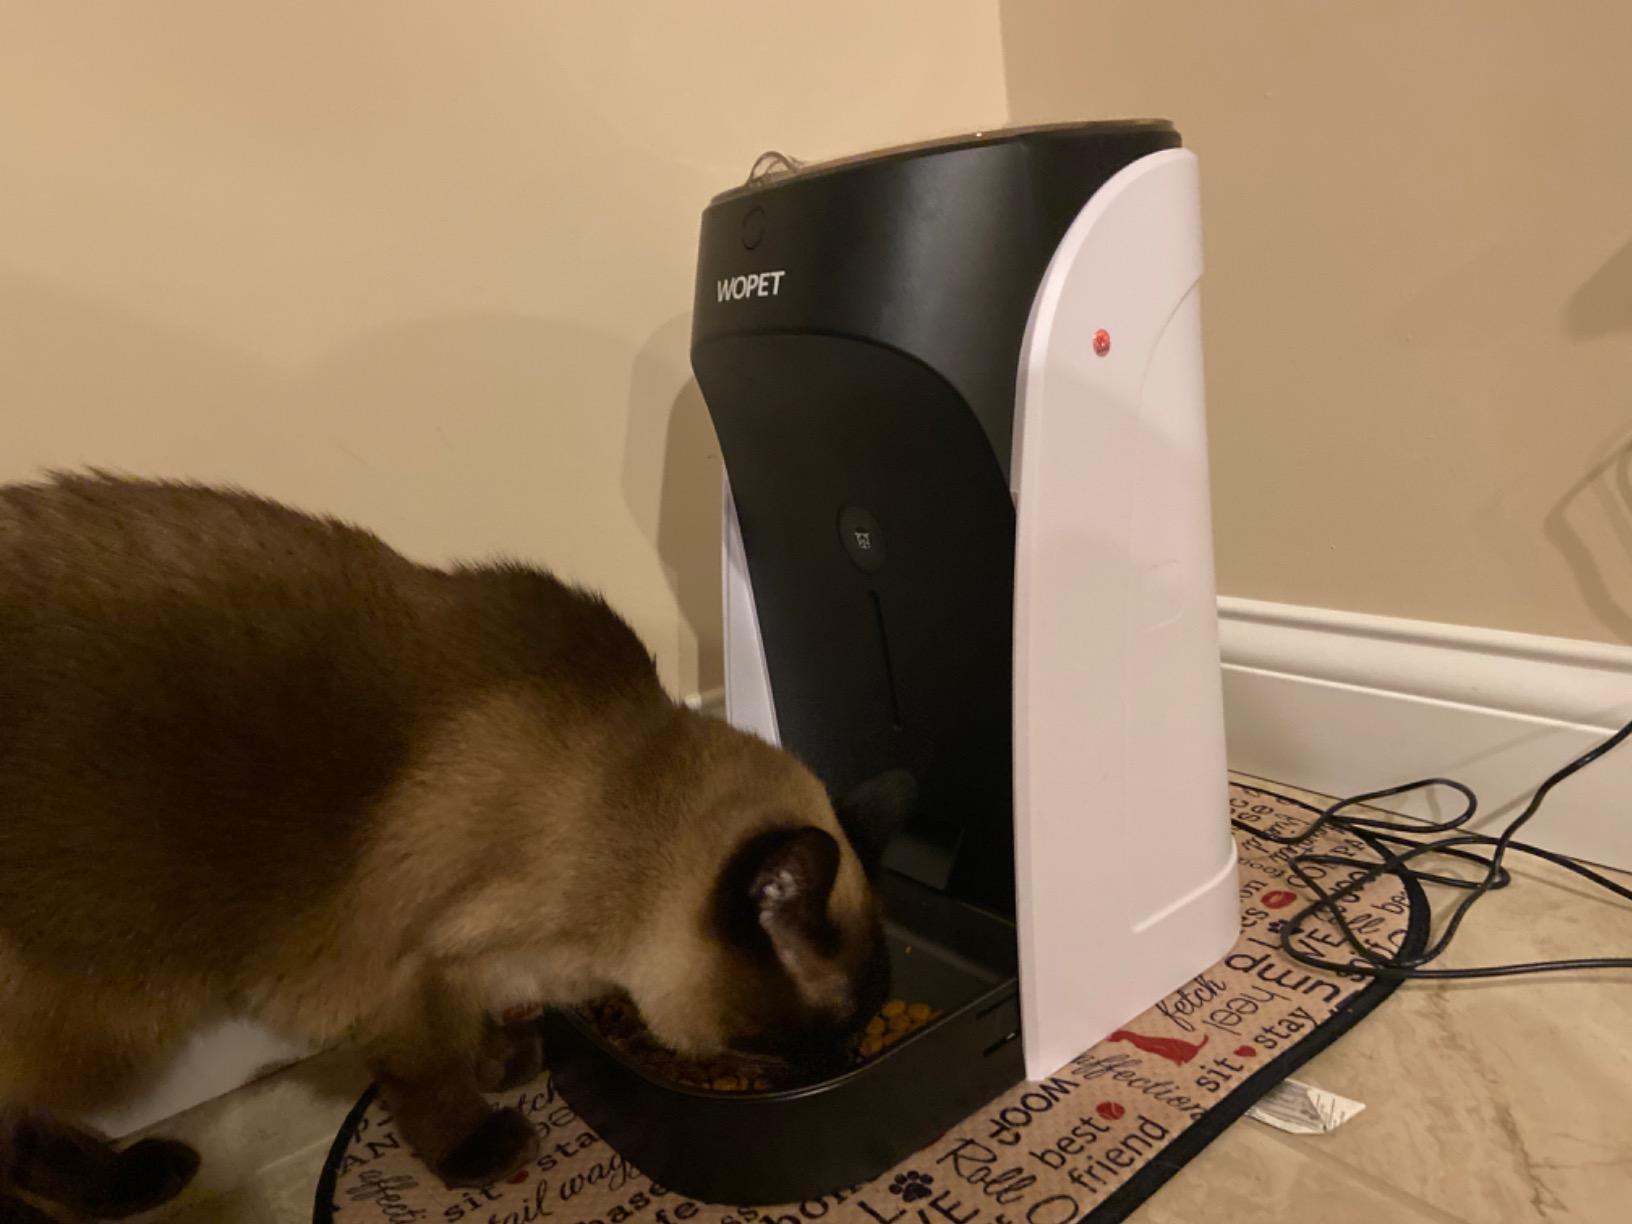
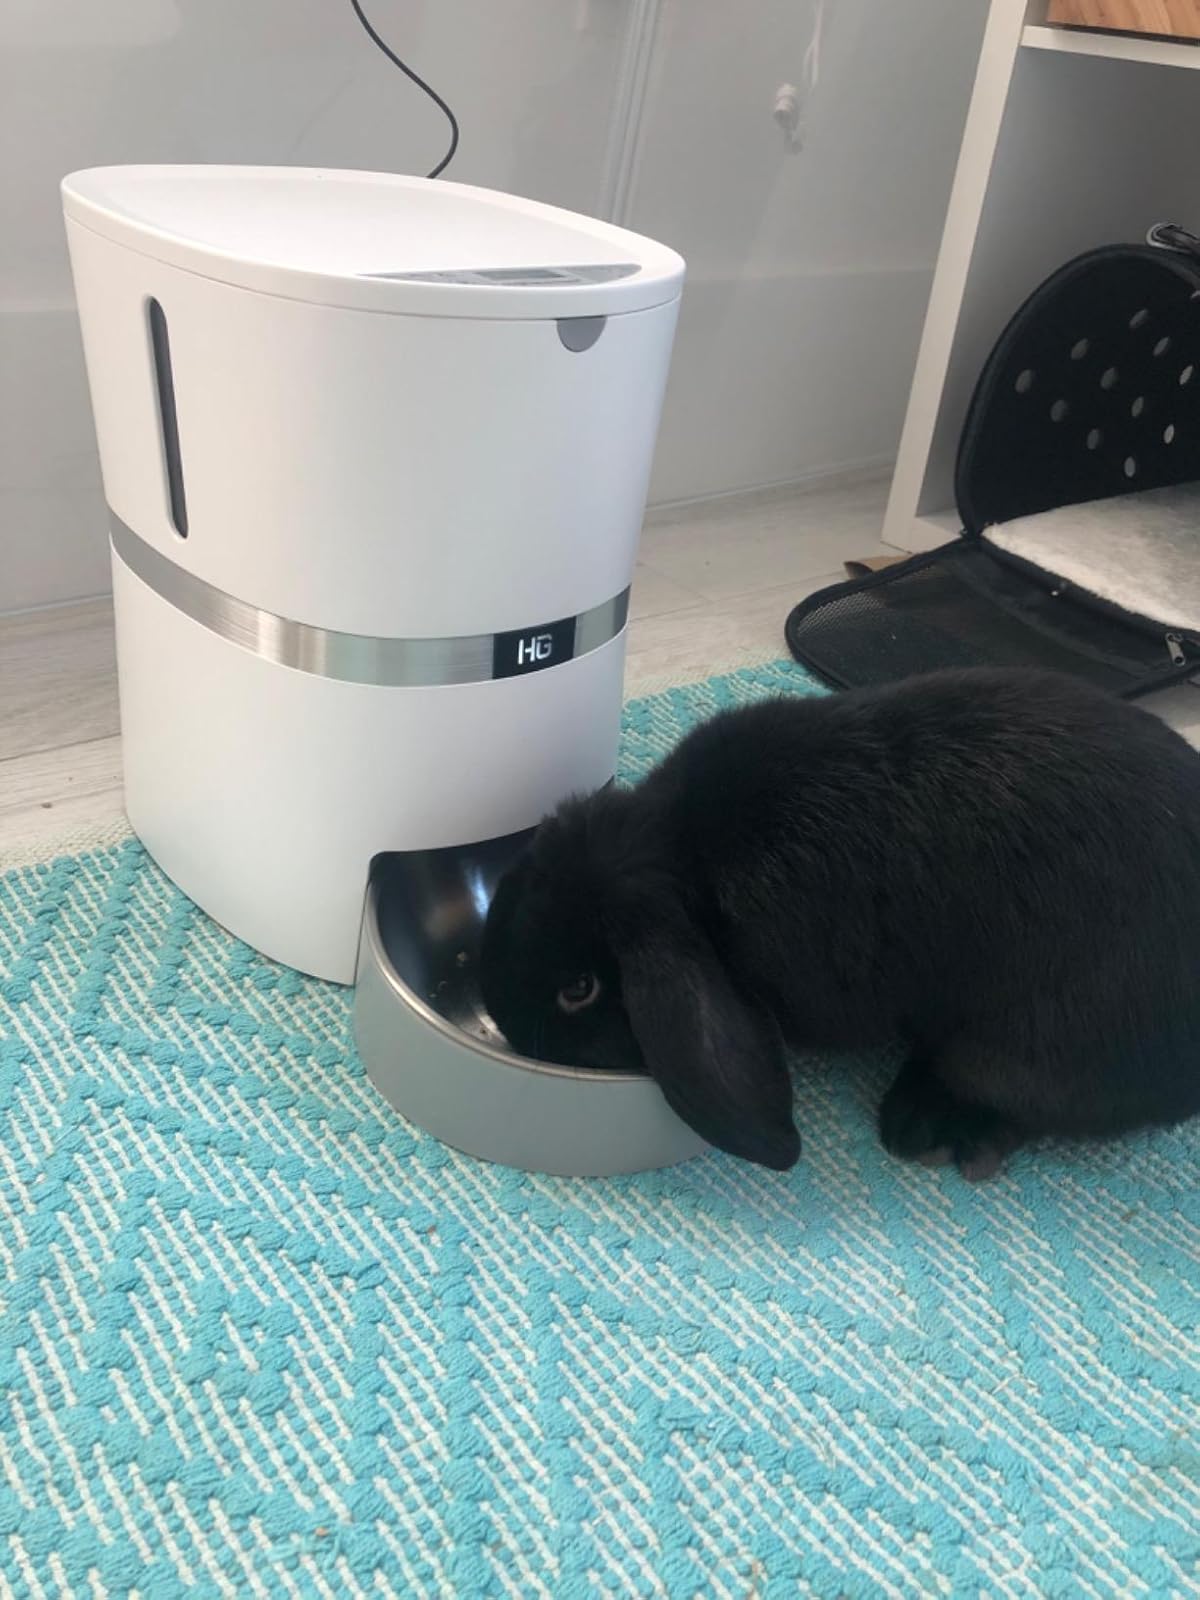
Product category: items_feeder
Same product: no